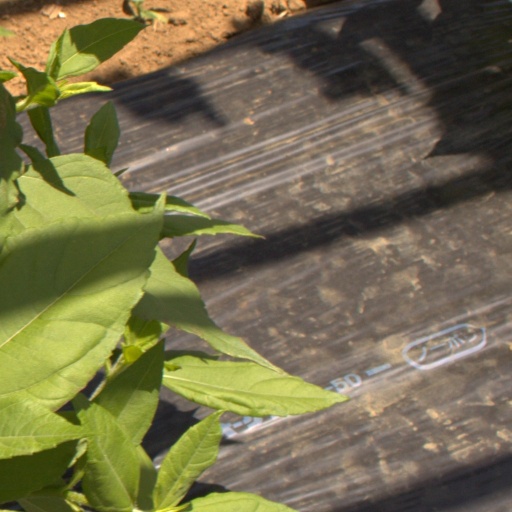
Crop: Jerusalem artichoke